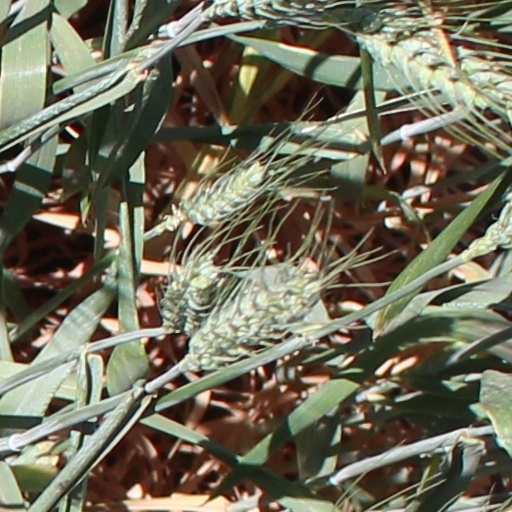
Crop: wheat